Piet Oudolf

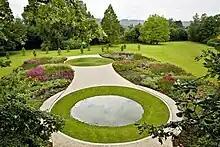
Parts of Kurpark Bad Driburg, Germany

His own garden at Hummelo, near Arnhem in the Netherlands, was established in 1982. It has gone through many changes, which reflect Oudolf's constantly developing designs. Initially it was designed with a series of yew ("Taxus baccata") hedges and blocks, reflecting Oudolf's architectural style which owed much to Mien Ruys, the designer who dominated Dutch garden design in the post-war period.